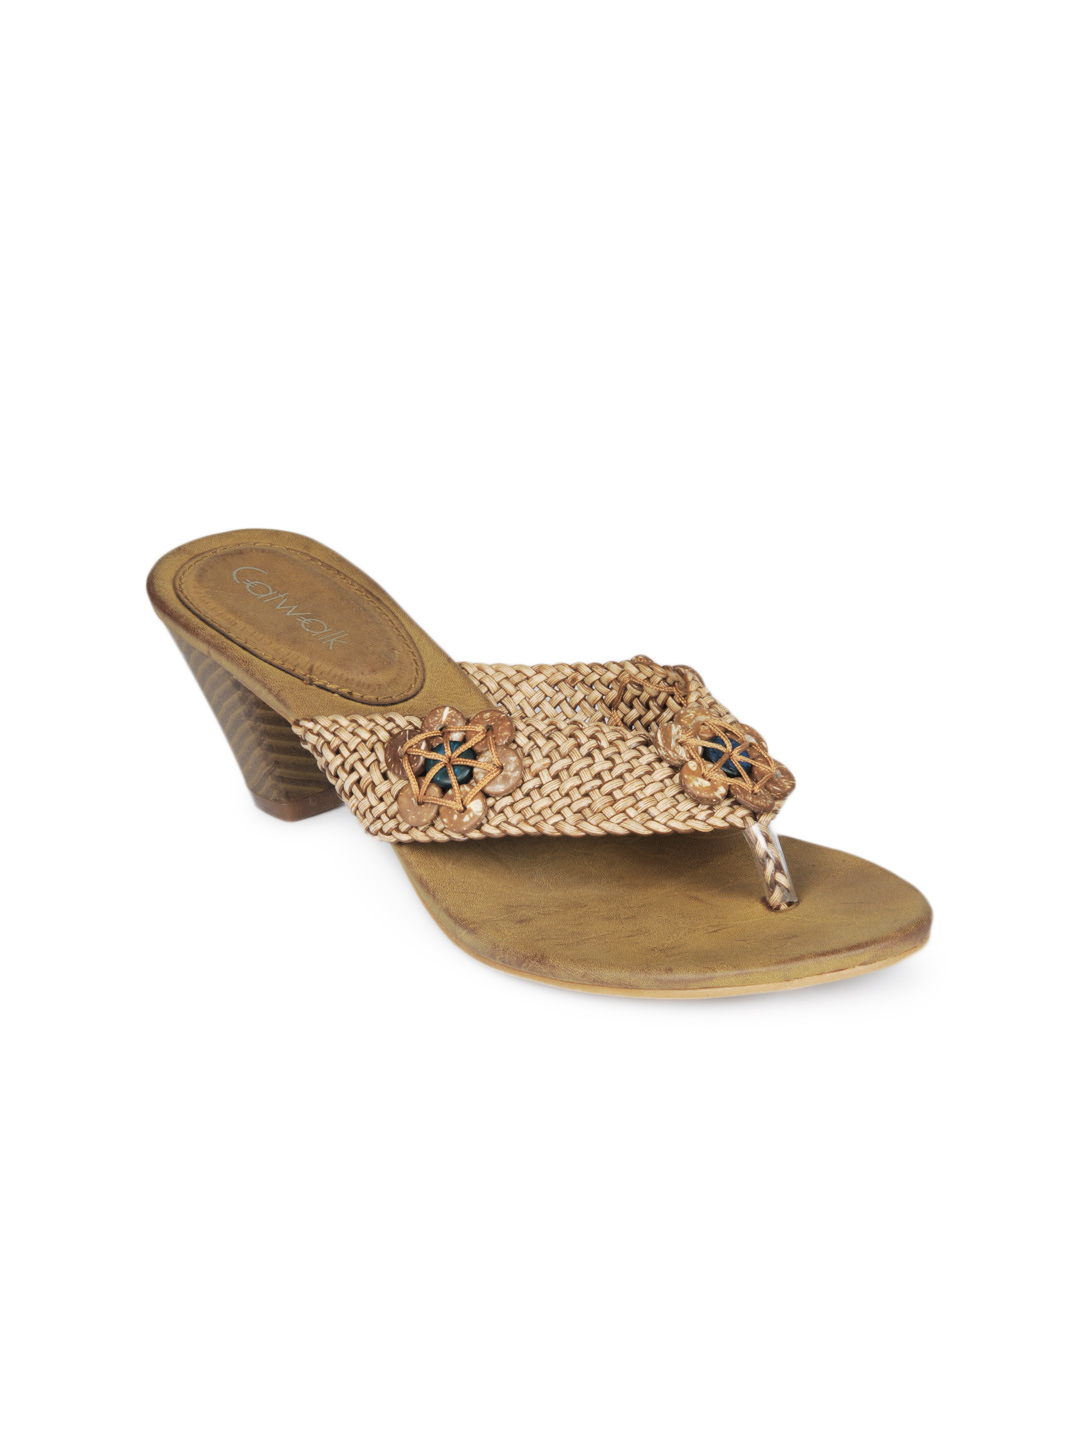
Catwalk Women Brown Heels
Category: Footwear / Shoes / Heels
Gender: Women
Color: Brown
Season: Winter 2015
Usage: Casual